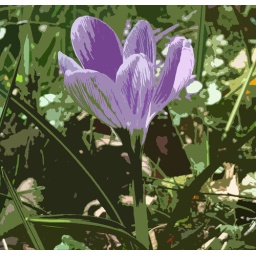
edited single flower in a field of grass